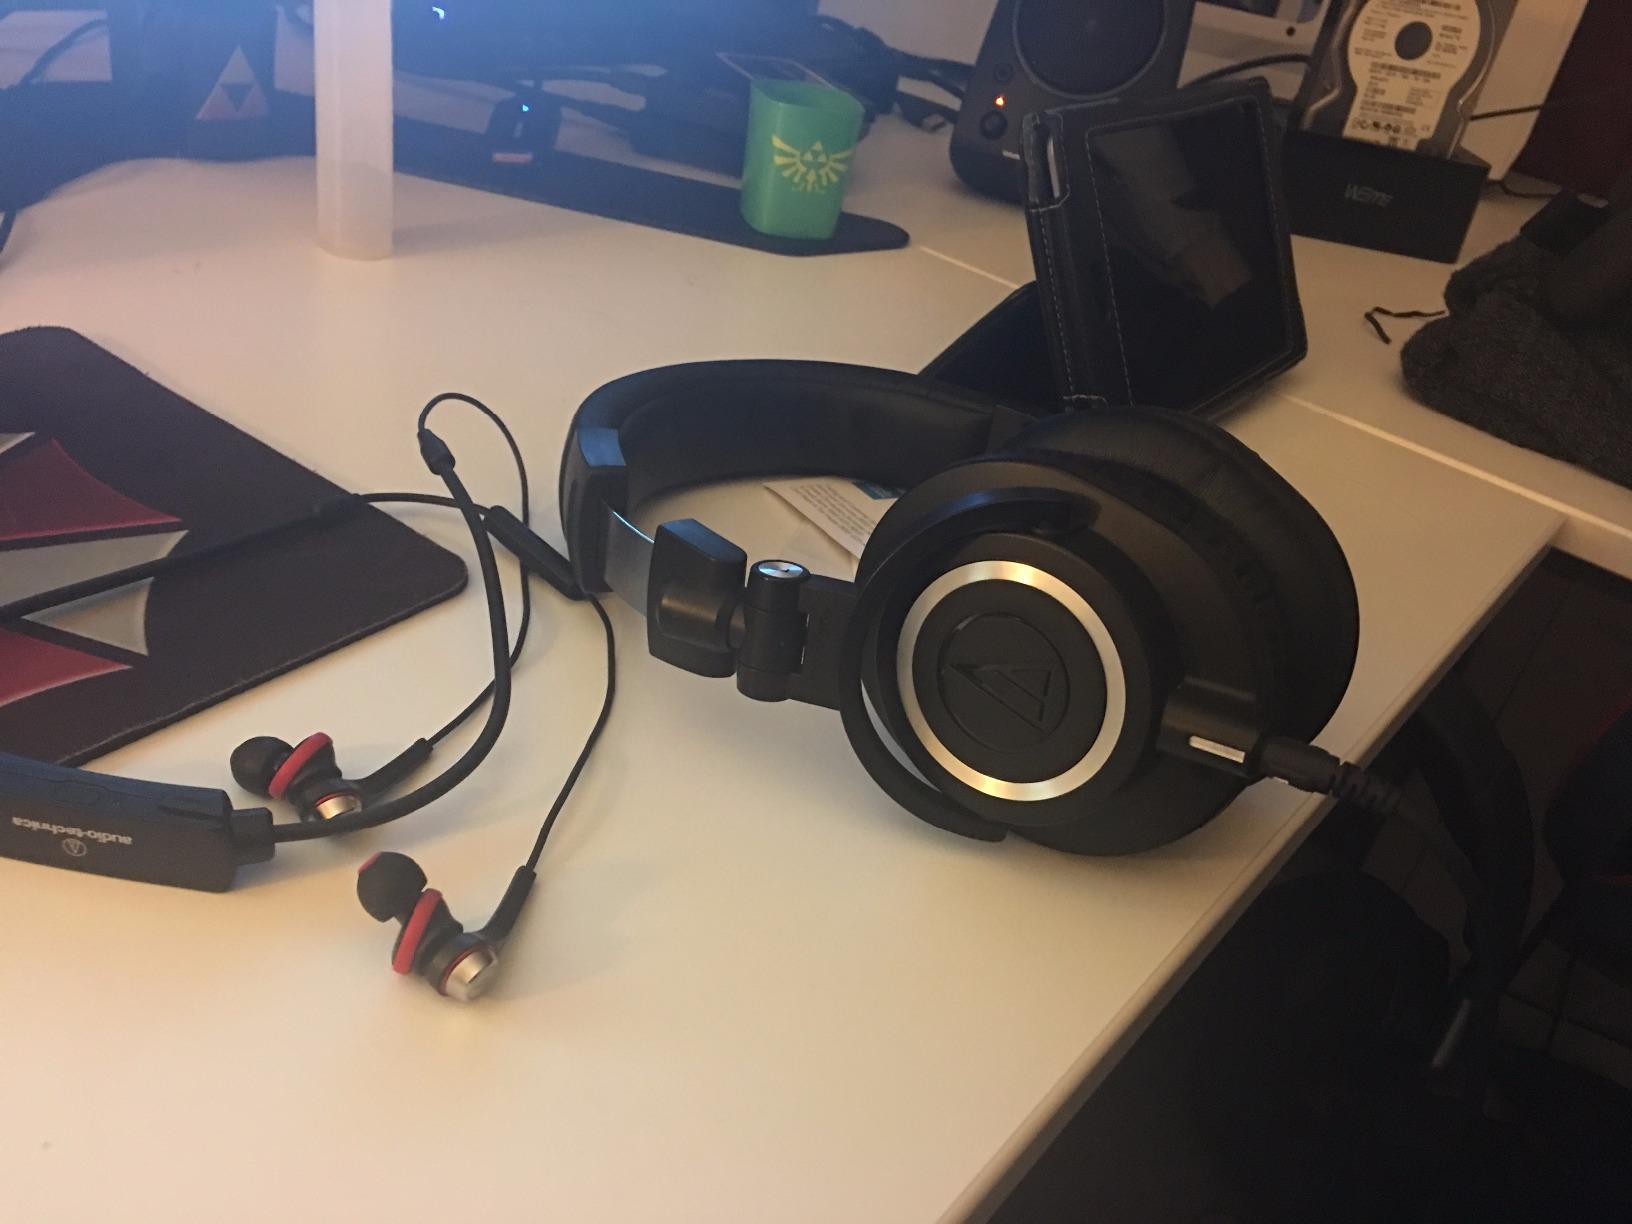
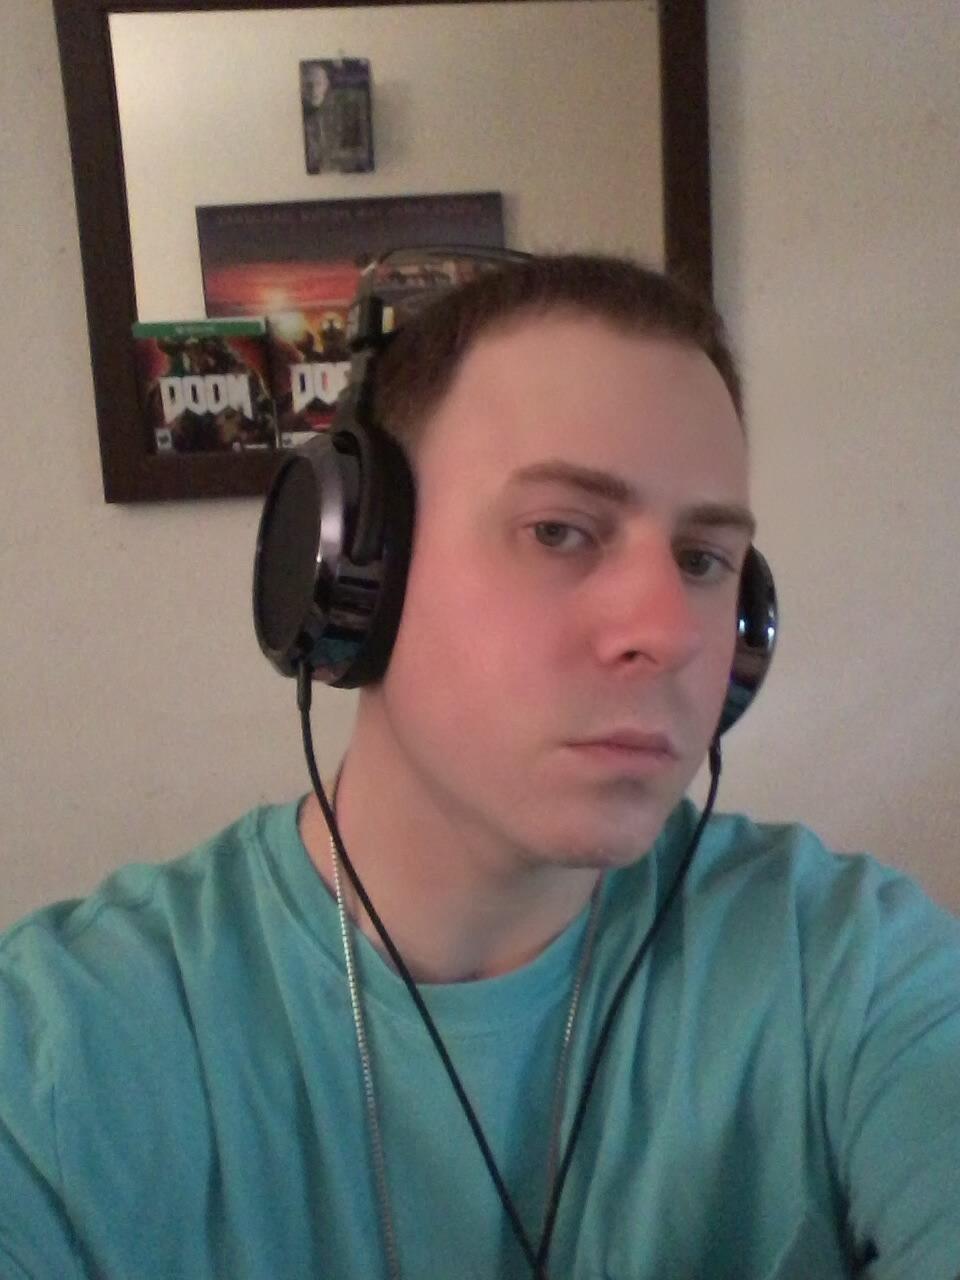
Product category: headphones
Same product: no